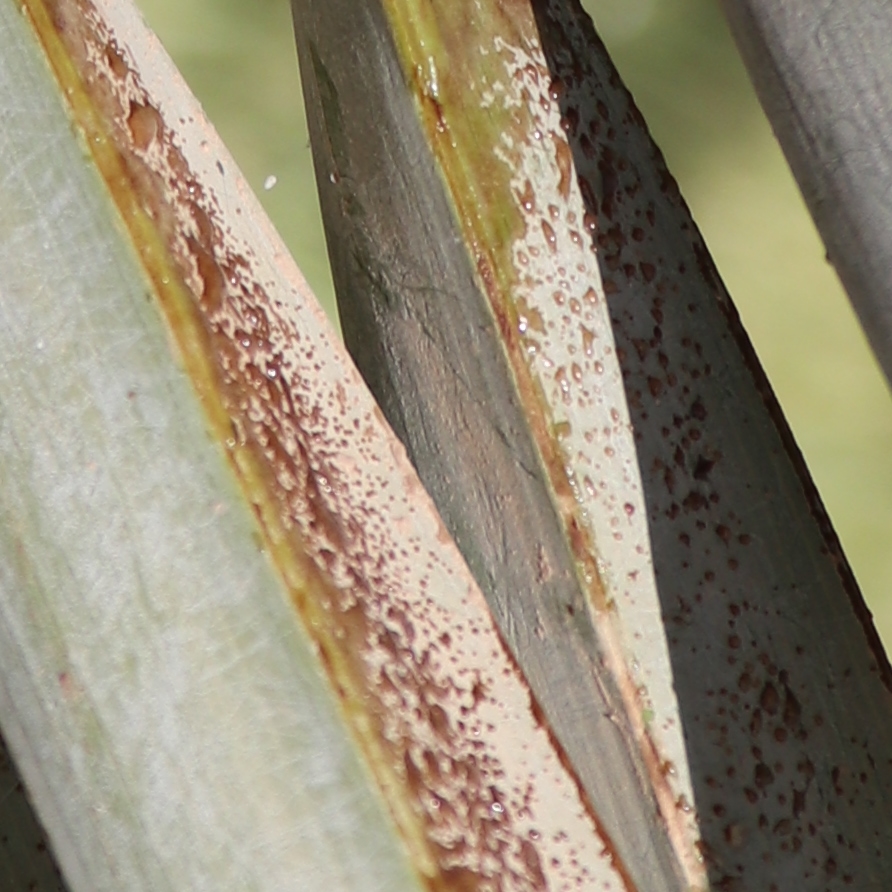
Label: Honey